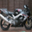
Label: motorcycle